Berghamn (Åland)

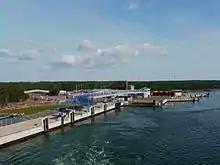
Berghamn, where the Eckerö linjen ferry leaves for Sweden

Berghamn is the westernmost ferry harbour of the autonomous Finnish territory Åland, in the Archipelago Sea within the Baltic Sea. Berghamn is situated on the island of Eckerö.